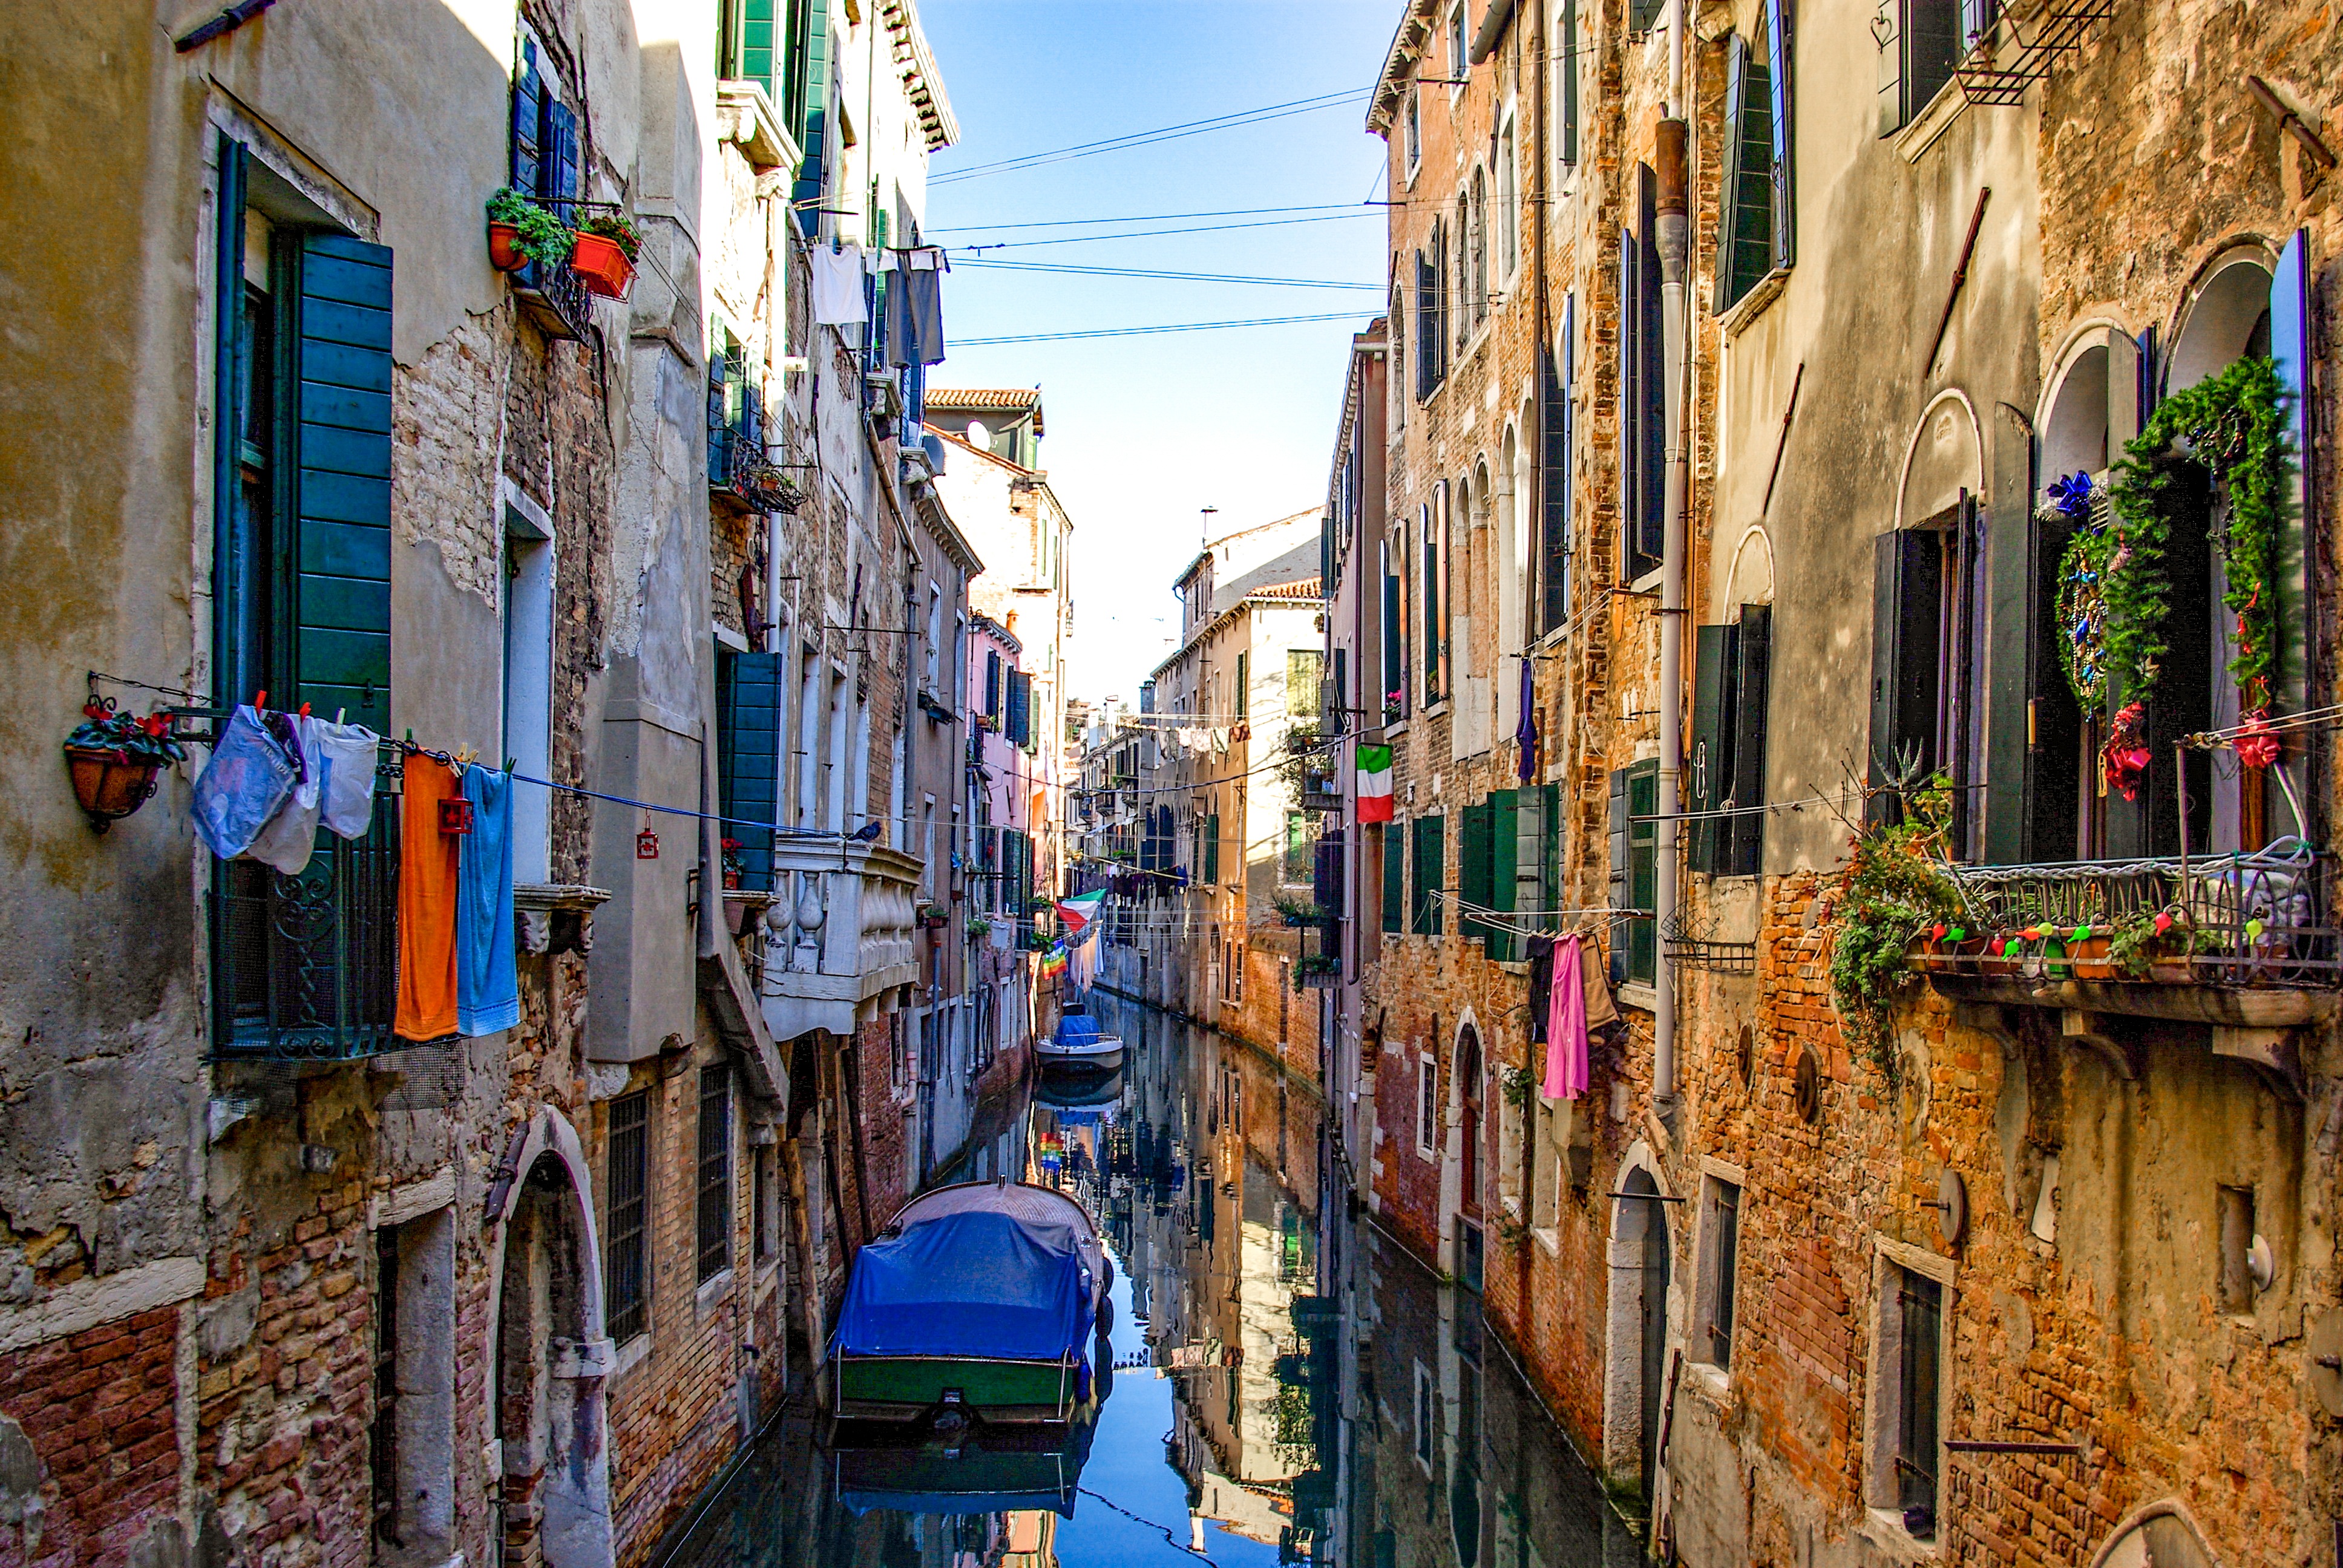
architecture, road, street, town, alley, city, canal, cityscape, travel, color, italy, venice, tourism, waterway, infrastructure, slum, neighbourhood, venetian, urban area, human settlement